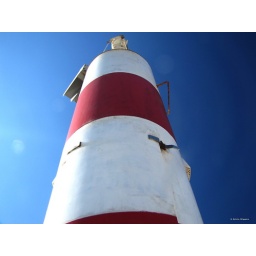
A nice red lighthouse at the beach of Esposende in Northern Portugal